List of films considered the worst

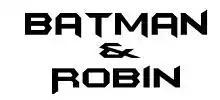
The comic book superhero sequel "Batman & Robin" (1997) was named the worst movie ever made by "Empire".

Hype for Paul Verhoeven's erotic drama "Showgirls" focused on the sex and nudity in this NC-17 French-American film with a $45 million budget, but the final result was critically derided. Much hype revolved around the film's star, Elizabeth Berkley, who only two years before had starred in the lighthearted and chaste teen sitcom "Saved by the Bell". The film won seven Razzie Awards, a record at that time, and received 13 nominations, a record that still stands. It received an additional award at the 20th Golden Raspberry Awards, where it was awarded Worst Picture of the Decade. Kenneth Turan of the "Los Angeles Times" called it, "a film of thunderous oafishness that gives adult subject matter the kind of bad name it does not need or deserve". Michael Dequina of TheMovieReport.com also criticized the film, claiming that it was "the best bad filmmaking Hollywood has to offer". Adam White wrote in "The Independent" that it was "the worst movie ever made" but also a masterpiece. Stephen Lynch of the "Knight Ridder/Tribune" similarly named it the worst movie ever made, calling it "so bad it may be brilliant". Various sources have since included "Showgirls" in their respective lists of the worst films ever made, including: Rotten Tomatoes, "Empire", "Screen Rant", "Vanity Fair", and "Flavorwire". "Showgirls" was also featured in Michael Sauter's "The Worst Movies of All Time" as well as "The Official Razzie Movie Guide". Despite being a critical failure and failing at the box office initially, "Showgirls" found success as a camp cult film, particularly among the LGBT community, but whether the film was intended to be satirical remains subject to debate. On the home video market, the film was MGM's most profitable release for years.